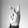
ASL letter: K